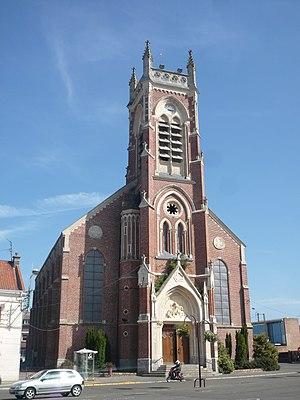
Église Saint-Martin d'Aniche, Nord, Nord-Pas-de-Calais, France.
Aniche est une commune française située dans le département du Nord, en région Hauts-de-France.
L'église Saint-Martin est l'église principale de la ville d'Aniche dans le département du Nord. Dédiée à saint Martin, apôtre des Gaules, elle dépend du regroupement de paroisses Saint-Laurent-en-Ostrevant de l'archidiocèse de Cambrai.